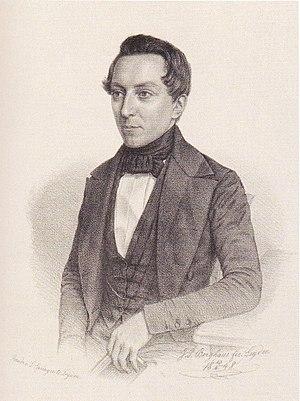
Benjamin Frederik Matthes était un missionnaire protestant et linguiste néerlandais.